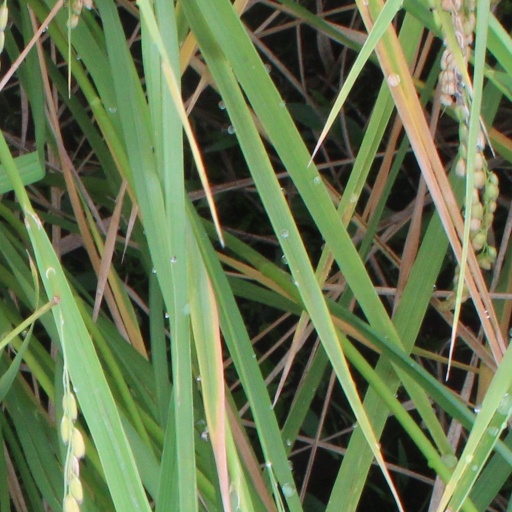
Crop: rice